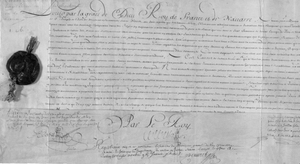
Lettres patentes écrite par Louis XIV de France exposées au Musée des Religieuses Hospitalières de l'Hôtel-Dieu de Montréal. Transcription sommaire
L'Hôtel-Dieu de Montréal est l'un des premiers hôpitaux d'Amérique du Nord et le deuxième de la Nouvelle-France après l'Hôtel-Dieu de Québec fondé en 1639. Toujours en activité, il fut inauguré le 8 octobre 1645 par Jeanne Mance. Il a d'abord été situé dans le Vieux-Montréal. Il fut relocalisé entre 1859 et 1861 près du mont Royal, à l'angle de l'avenue des Pins et de la rue Saint-Urbain. Cet hôpital restera pour toujours un élément fort du patrimoine religieux du Québec.
Le Musée des Hospitalières de l'Hôtel-Dieu de Montréal est un musée d'histoire situé sur le site de l'Hôtel-Dieu de Montréal, au 201, avenue des Pins Ouest.